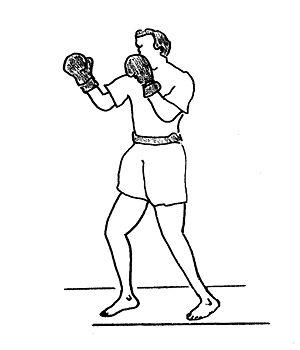
Une posture en combat est la façon d’être placé, de se tenir, de s’orienter, d’être protégé ou en « garde », etc., dans le combat. On parle plus couramment de garde, d'attitude ou de position de combat.
La boxe anglaise, aussi appelée le noble art, est un sport de combat dans lequel deux adversaires, de même catégorie de poids et de même sexe, se rencontrent sur un ring, munis de gants rembourrés afin de limiter le risque de coupure, et s'échangent des coups de poing, portés au visage et au buste. Le combat est divisé en intervalles de temps, les rounds, séparés par une minute de repos annoncée par une cloche où le pugiliste pourra être conseillé et soigné si besoin.
La boxe est un sport de combat pratiqué depuis le XVIIIᵉ siècle à un contre un, qui recourt à des frappes de percussion à l'aide de gants matelassés.